Shan alphabet

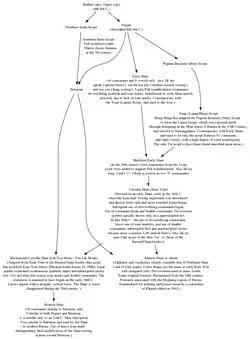
Graphical summary of the development of Tai scripts from a Shan perspective, as reported in Sai Kam Mong's "Shan Script" book.

The Shan script is a Brahmic abugida, used for writing the Shan language, which was derived from the Burmese script. Due to its recent reforms, the Shan alphabet is more phonetic than other Burmese-derived scripts.